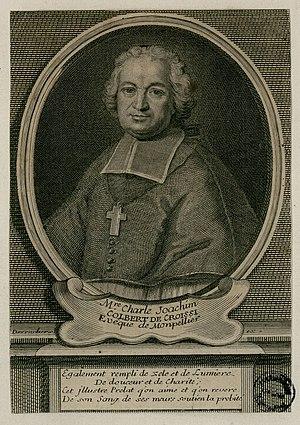
Charles-Joachim Colbert de Croissy, évêque de Montpellier
Le formulaire sur les cinq propositions, instrument de lutte contre le jansénisme, est une profession de foi que doivent signer tous les ecclésiastiques du royaume de France de 1656 à 1669. Il approuve la condamnation par le pape Innocent X de cinq propositions sur la grâce attribuées à Jansénius. Le texte du formulaire, établi en 1656, est probablement dû à Pierre de Marca et François Annat. Il est légèrement modifié en 1657 pour mentionner la confirmation, par Alexandre VII, de la condamnation.
Charles-Joachim Colbert de Croissy, né le 11 juin 1667 à Paris et mort le 8 avril 1738, est un évêque français.